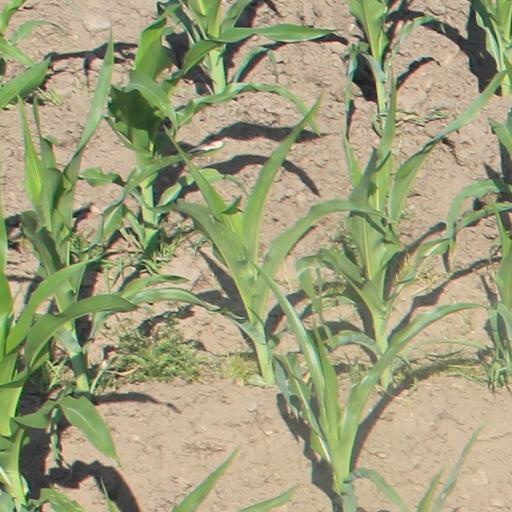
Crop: maize; corn